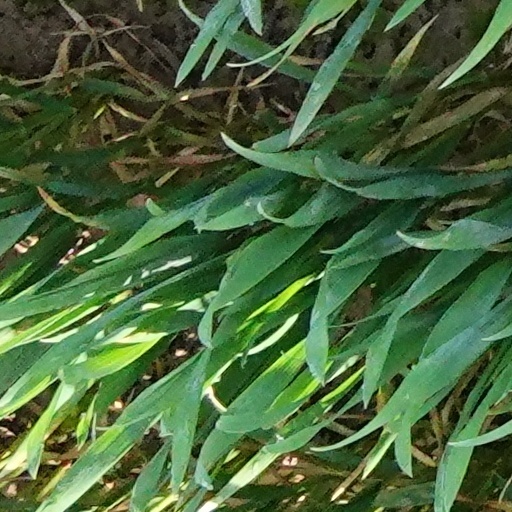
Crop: wheat